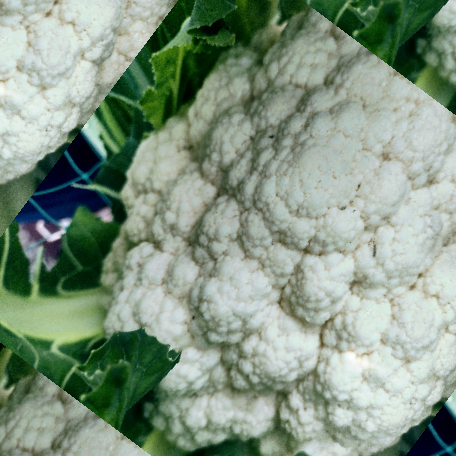
Label: Disease Free